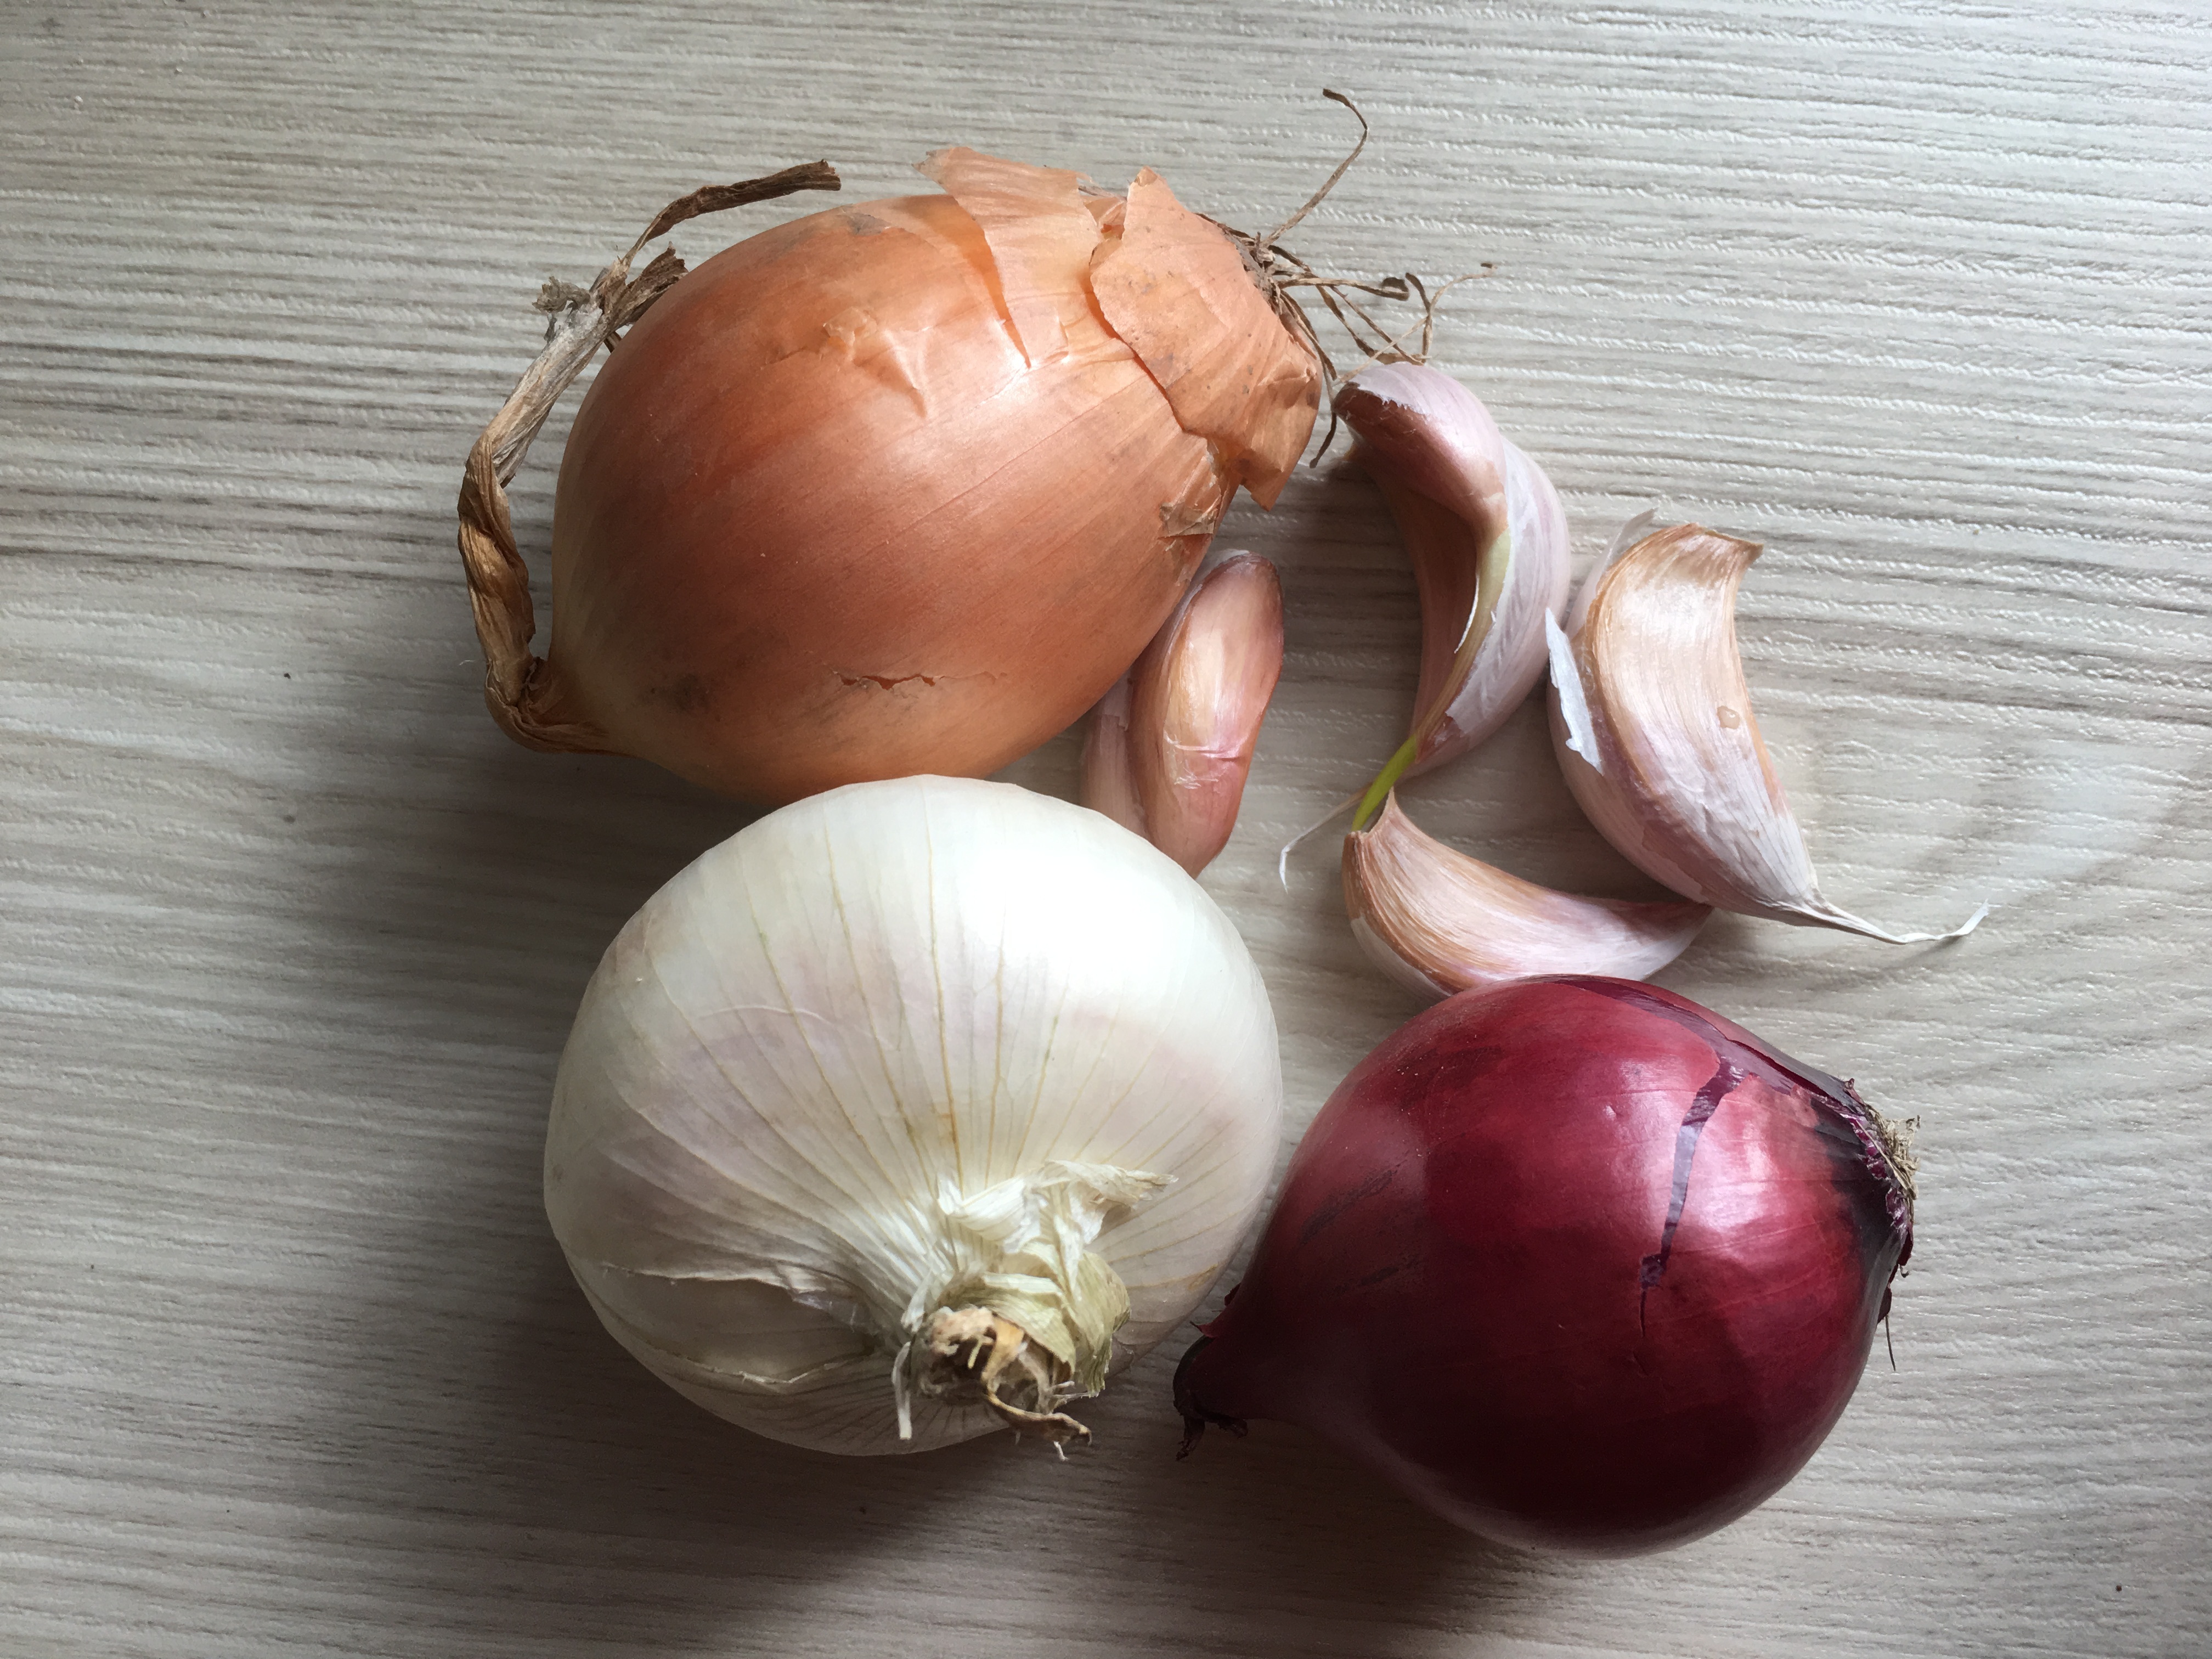
plant, food, garlic, produce, vegetable, colorful, healthy, close, onion, vegetables, onions, flowering plant, shallot, red onion, noble onion, land plant, onion genus